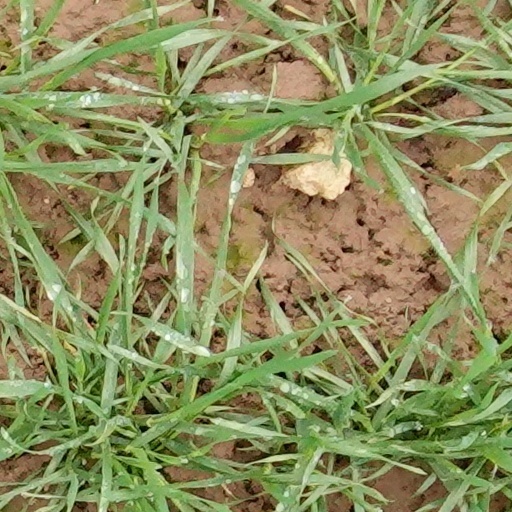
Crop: wheat